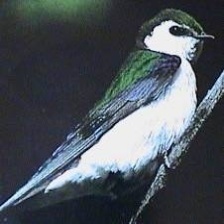
Species: VIOLET GREEN SWALLOW
Scientific name: TACHYCINETA THALASSINA